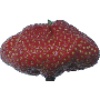
Label: Strawberry Wedge 1